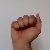
The image shows a hand gesture representing the letter 'A' in Indian Sign Language.